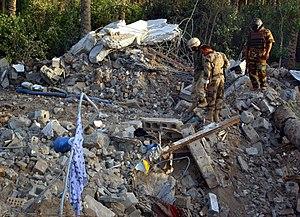
Al-Qaïda en Irak, également appelé « Al-Qaïda en Mésopotamie », etc., est la branche irakienne d'al-Qaïda, dirigée par le Jordanien Abou Moussab Al-Zarqaoui de 2004 à sa mort en juin 2006, puis par l'Égyptien Abou Hamza Al-Mouhajer de juin 2006 à sa mort en avril 2010.
Abou Moussab al-Zarqaoui, né Ahmad Fadil Nazzal al-Khalayleh le 30 octobre 1966, à Zarka, en Jordanie, et mort le 7 juin 2006, à Hibhib, en Irak, est un djihadiste jordanien. Il était le responsable d'Al-Qaïda en Irak dans l'émirat djihadiste décentralisé du Moyen-Orient et les hommes qu'il menait sont responsables de plusieurs centaines d'attentats-suicides au cours de l'invasion de l'Irak par les États-Unis à partir de 2003. En effet, Abou Moussab al-Zarqaoui a mené une importante campagne d'attaques suicides qui a culminé avec l'attentat de la mosquée de Hasen al-Askari à Samarra en 2006. Il a d'ailleurs été réprimandé par ses supérieurs au sein d'al-Qaida pour avoir tué plusieurs musulmans chiites durant ses attaques.